Sioux City (film)

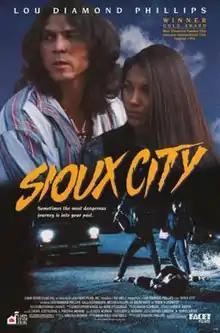

Sioux City is a 1994 American mystery drama film directed by and starring Lou Diamond Phillips, with Gary Farmer, Tantoo Cardinal, and future "Touched by an Angel" star John Dye. It was Phillips' directorial debut.